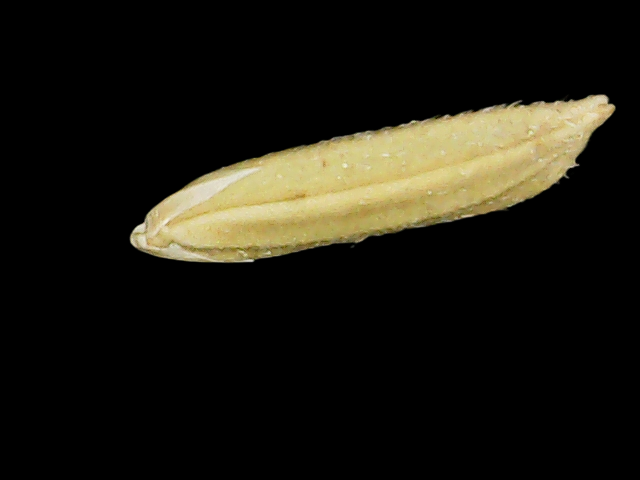
Rice variety: Binadhan20